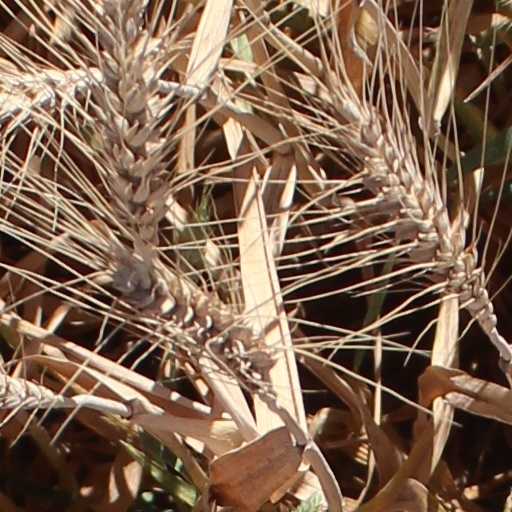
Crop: wheat